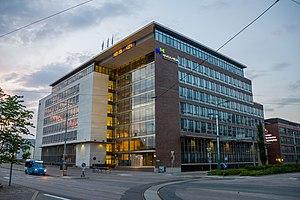
L'université des sciences appliquée Haaga-Helia est une université créée en 2007 à Helsinki en Finlande.